Barishal Football Academy Women

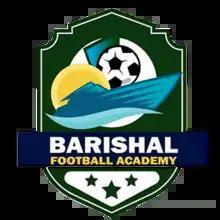

Barishal Football Academy Women are a Bangladeshi women's football club based in Barishal that competes in the Bangladesh Women's Football League, the top flight of women's football in Bangladesh.